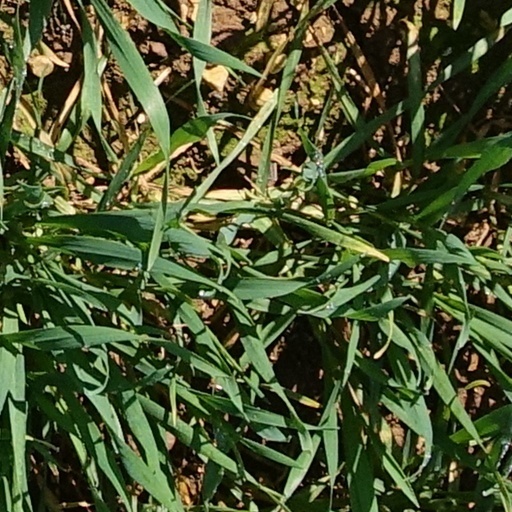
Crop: wheat